Breakfast

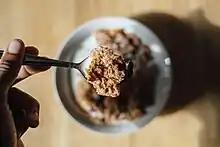
Cereal with milk

French breakfasts are often similar to the continental breakfast. French breakfast pastries include apple turnovers, brioche, croissant and pain au chocolat. Croissants have been described as becoming a standard fare in French breakfast cuisine by 1875.